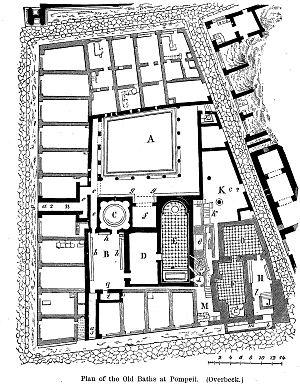
Les thermes romains sont des établissements abritant les bains publics de la Rome antique qui participent au maintien de la santé publique en permettant aux populations de se laver dans de bonnes conditions d'hygiène. Leur ouverture progressive à toutes les couches sociales en fait des lieux de grande mixité. Durant l'Empire romain, la pratique du thermalisme dans des établissements dédiés accessibles à tous et offrant plus de services que la simple fonction de bain devient une caractéristique de la culture romaine.